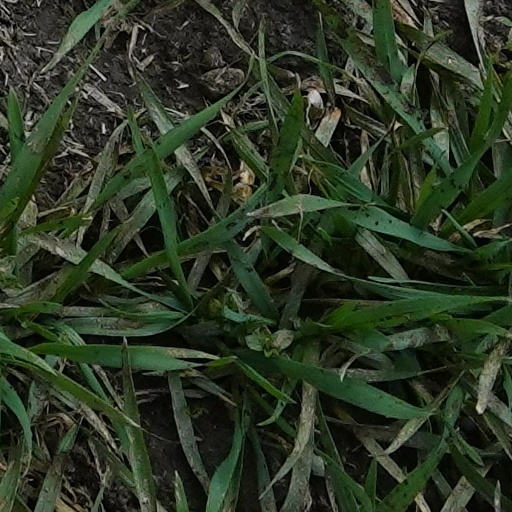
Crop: wheat